George Mardikian

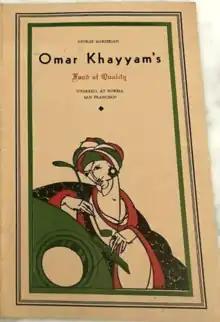
Menu cover for Omar Khayyam's

George Magar Mardikian (November 7, 1903 – October 23, 1977) was a Turkish-born American restaurateur, chef, author and philanthropist of Armenian heritage. In 1938, he opened Omar Khayyam's restaurant in San Francisco, California, which was open for more than 40 years. He was important in popularizing Armenian cuisine in the US. Mardikian was the founder of American National Committee To Aid Homeless Armenians (ANCHA). His uncle was Armenian revolutionary Krikor Amirian.